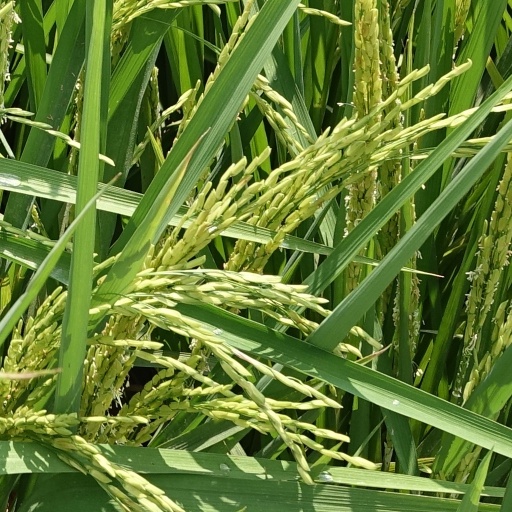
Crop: rice